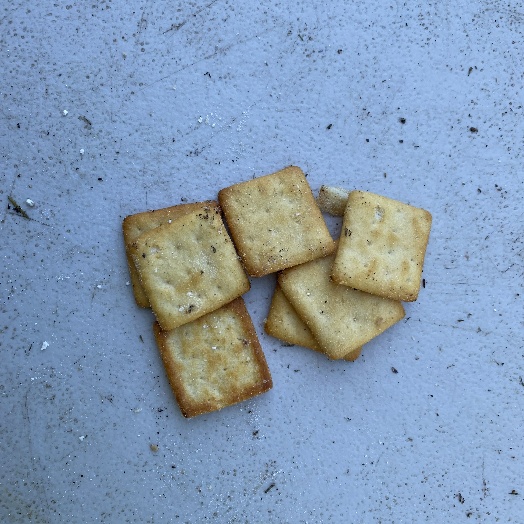
Label: generalcompost